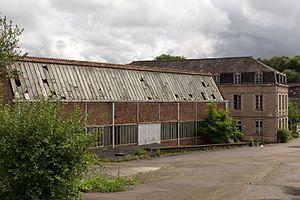
Ancienne fonderie Chappée à Port-Brillet.
Port-Brillet est une commune française, située dans le département de la Mayenne en région Pays de la Loire, peuplée de 1 801 habitants.